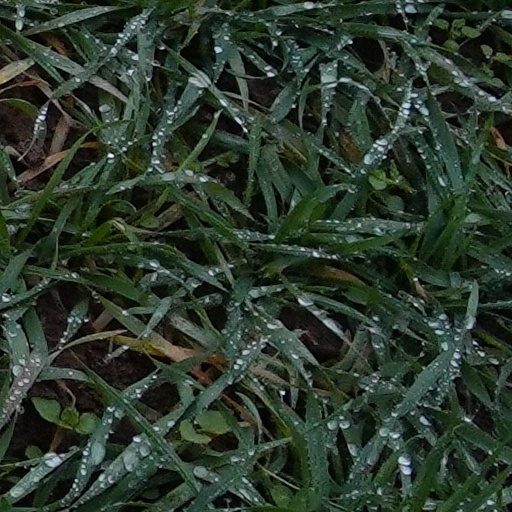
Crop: wheat